Antonio Collalto (mathematician)

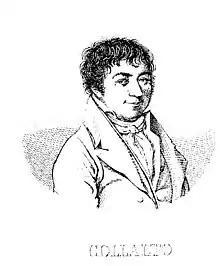
Antonio Collalto

Antonio Collalto (21 or 22 April 1765, Venice – 16 July 1820, Padua) was an Italian mathematician and physicist.